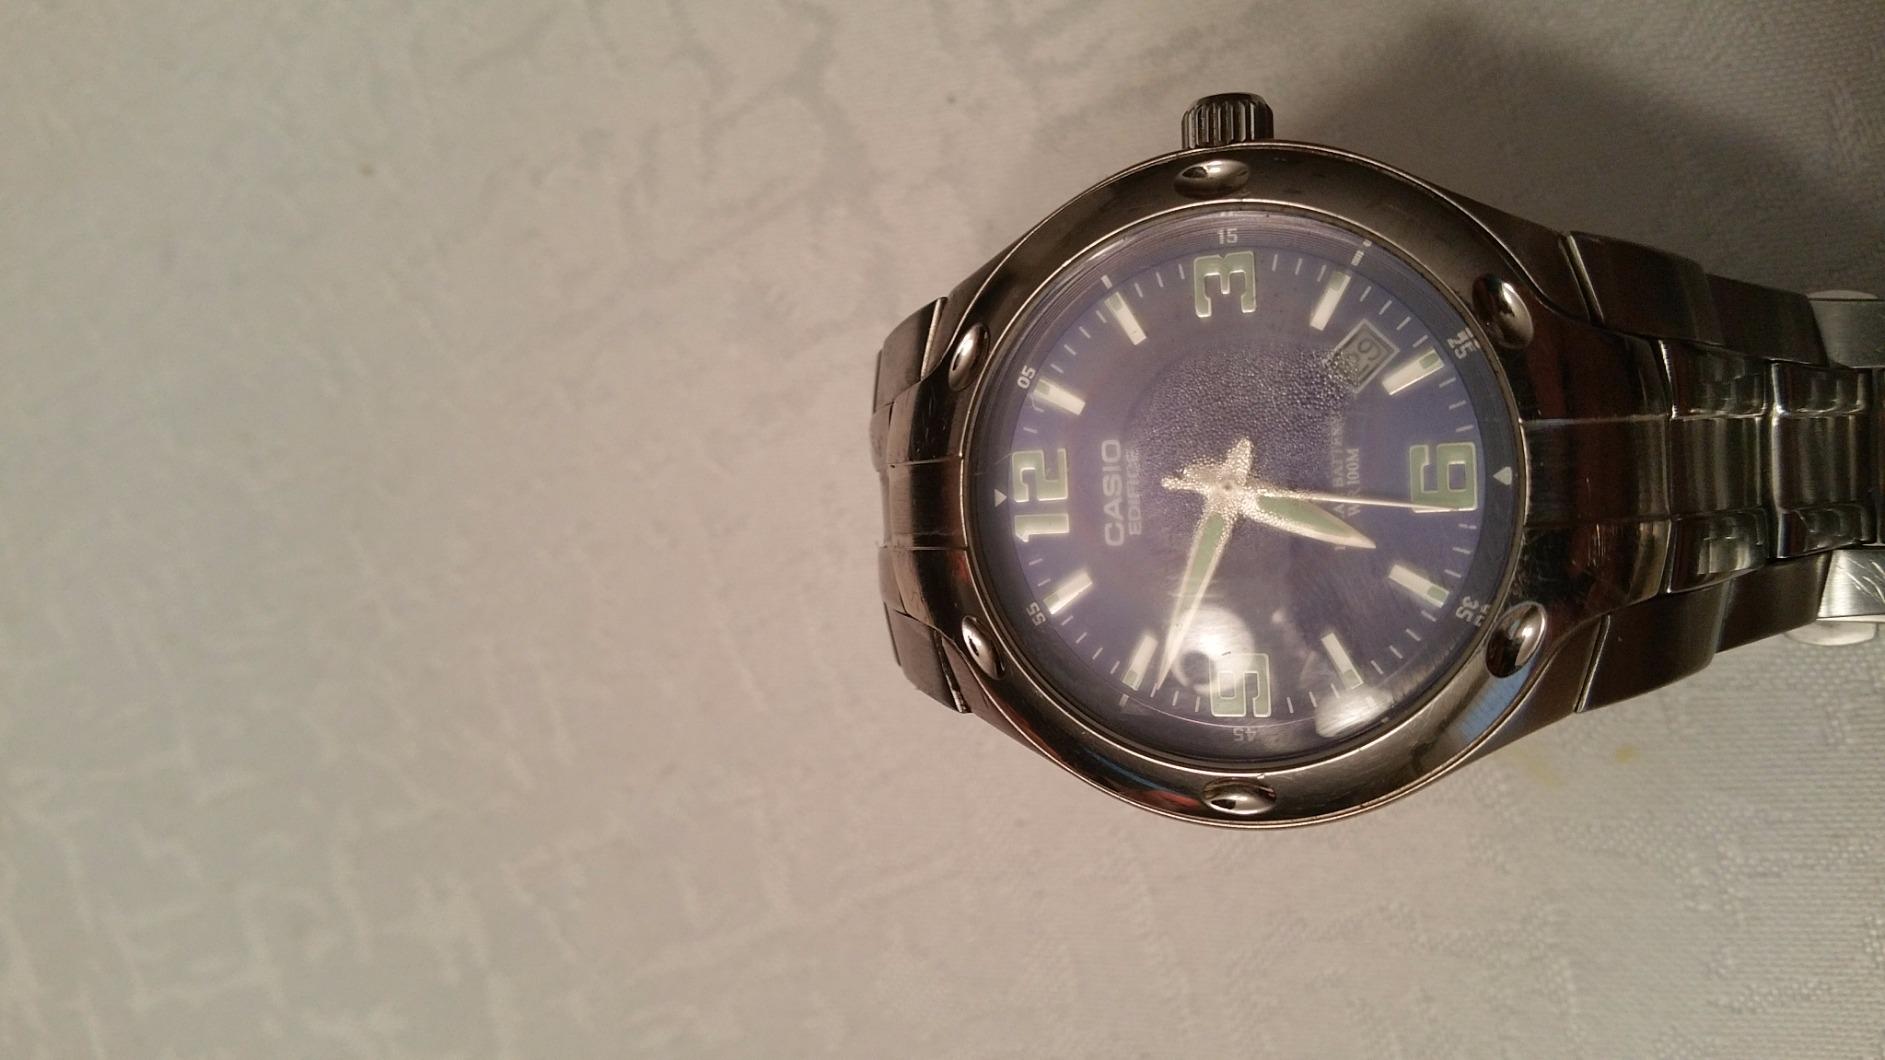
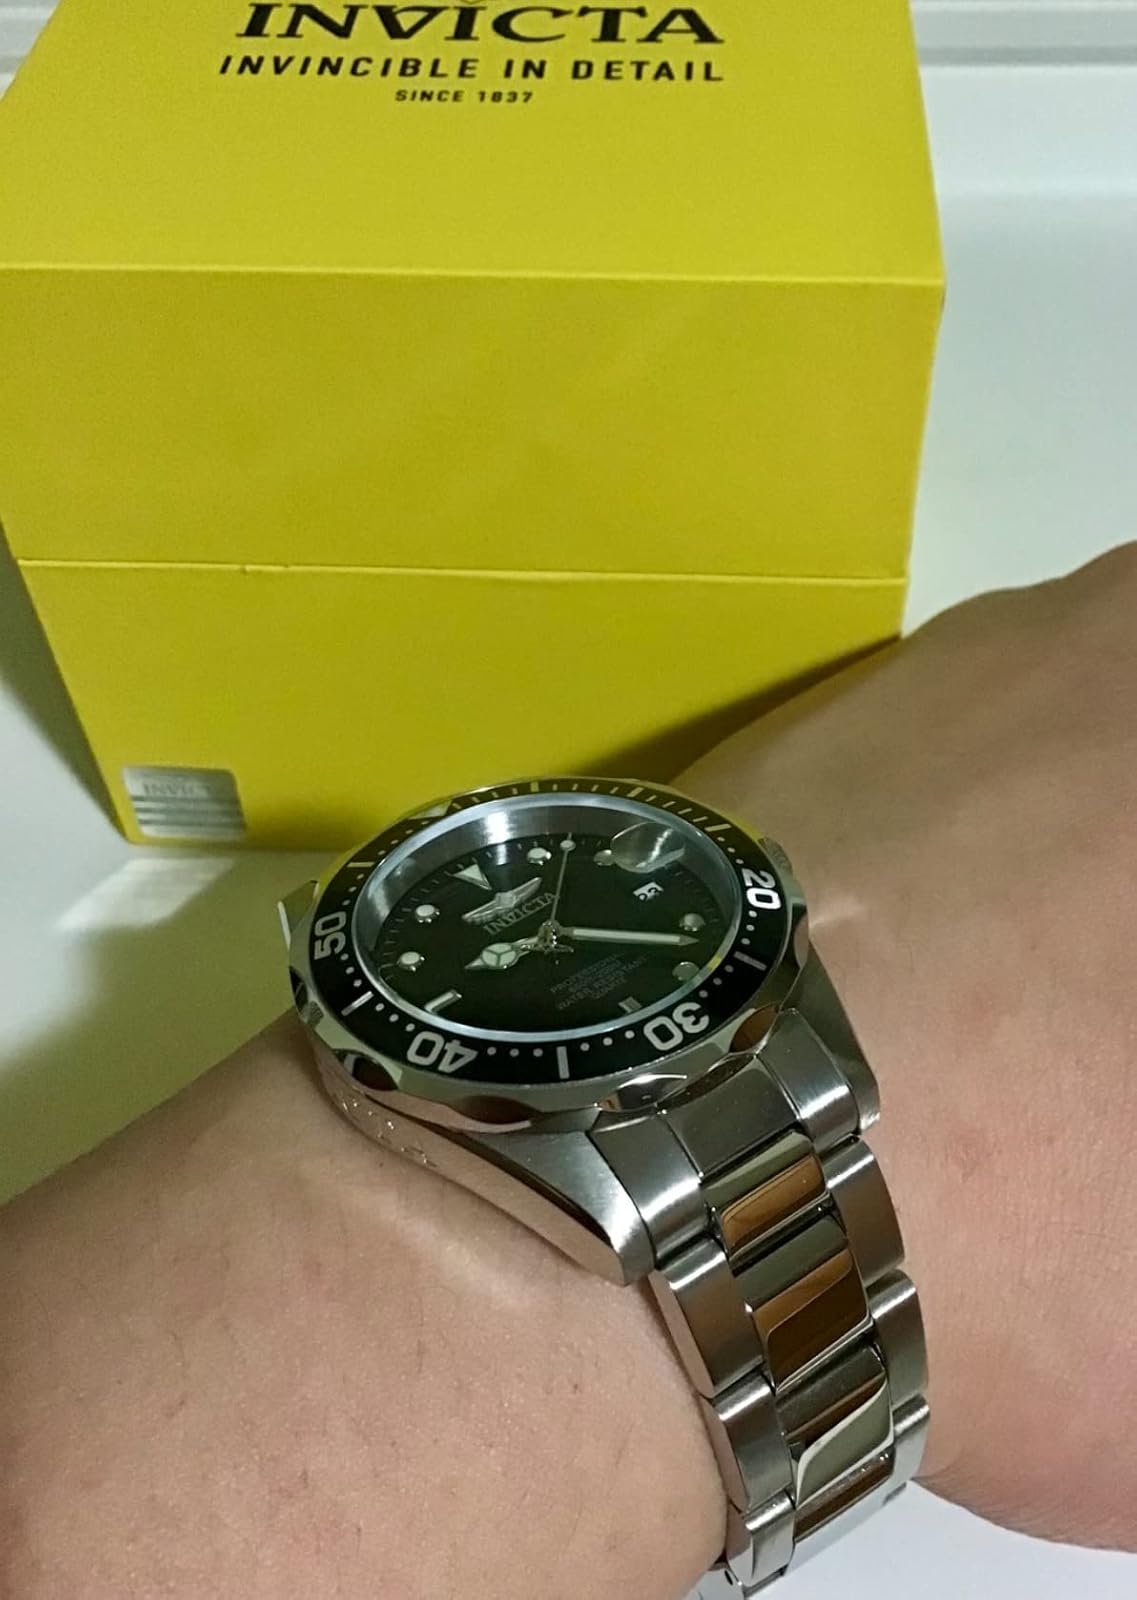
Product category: accessories_watch
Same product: no